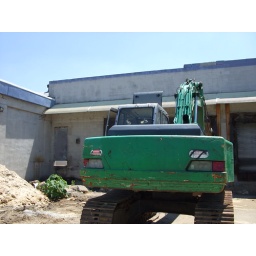
Peeking in between the green fencing at the old loading dock.